Kadapa district

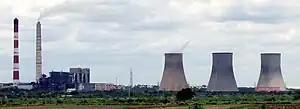
Rayalaseema Thermal Power Station

Rayalaseema Thermal Power Station with a capacity of 1650MW is one of the biggest coal-based power plants. It is located near Proddatur.